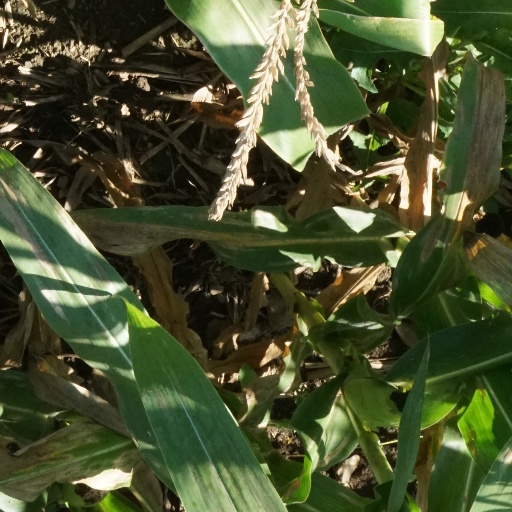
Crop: maize; corn